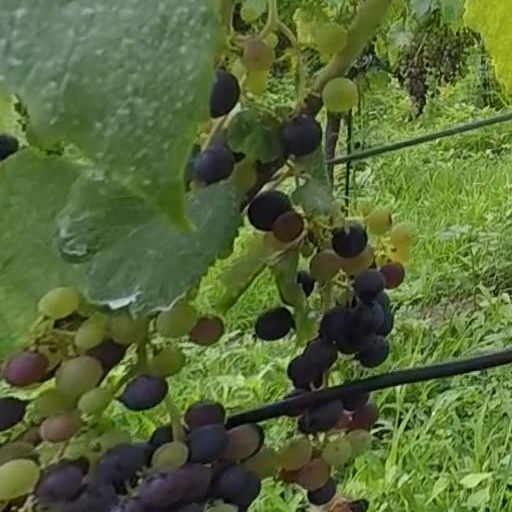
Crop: grape